Tsui Hsiao-ping

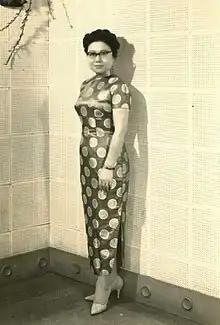
Tsui Hsiao-ping

Tsui was born in Jinan, China as the daughter of a postal worker. Her family was forced to move away from their home due to the Second Sino-Japanese War. She studied at Sichuan's Sixth Middle School in Deyang and later attended National Drama College. Tsui arrived in Taiwan as a member of the touring Shanghai Audience Company in late 1947. When the Kuomintang retreated to Taiwan in 1949, Tsui found it impossible to return to China. Subsequently, she began working for China Broadcasting Company in Taiwan. Her "Broadcast Drama", on the air weekly on Sunday evenings, became immensely popular. In 1968, Tsui was arrested and charged with colluding with the Chinese Communist Party. Sentenced to fourteen years imprisonment, she was released in 1977. In 2000, she was honored with the Golden Bell Award for Special Lifetime Achievement. The next year, Tsui published a memoir.